Ice rink

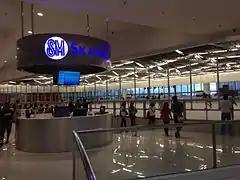
SM Skating Rink at Metro Manila's Megamall located in Ortigas

Many ice rinks consist of, or are found on, open bodies of water such as lakes, ponds, canals, and sometimes rivers; these can be used only in the winter in climates where the surface freezes thickly enough to support human weight. Rinks can also be made in cold climates by enclosing a level area of ground, filling it with water, and letting it freeze. Snow may be packed to use as a containment material.